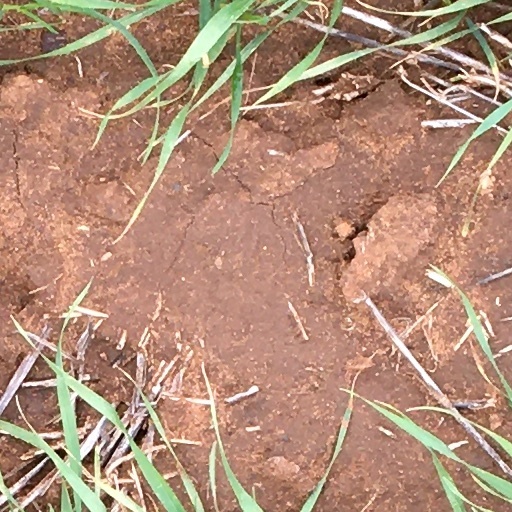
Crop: wheat